Military aircraft

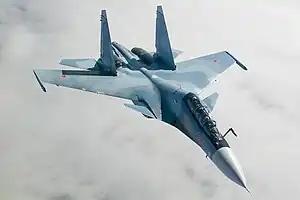
Sukhoi Su-30 fighter aircraft

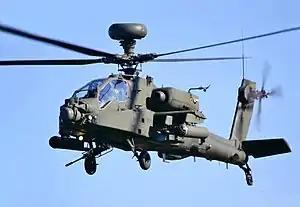
AW Apache attack helicopter

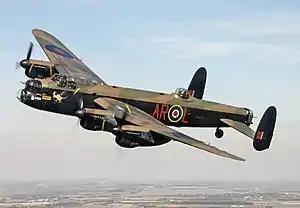
Avro Lancaster bomber

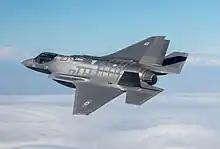
LM F-35 multirole combat aircraft

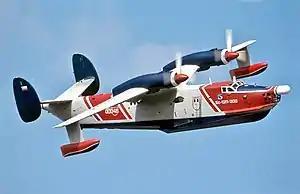
Beriev Be-12 maritime patrol aircraft

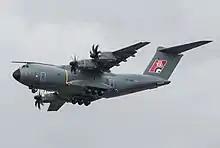
Airbus A400M Atlas transport aircraft

The primary role of fighters is destroying enemy aircraft in air-to-air combat, as part of both offensive and defensive counter air operations. Many fighters also possess a degree of ground attack capability, allowing them to perform surface attack and close air support missions. In addition to their counter air duties they are tasked to perform escort mission for bombers or other aircraft. Fighters are capable of carrying a variety of weapons, including machine guns, autocannons, rockets, guided missiles, and bombs. Many modern fighters can attack enemy fighters from a great distance, before the enemy even sees or detects them. Examples of such fighters include the F-35 Lightning II, F-22 Raptor, F-15 Eagle, and Su-27.